Judo in Canada

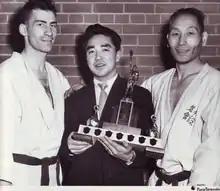
Bernard Gauthier, Masao Takahashi, and Shigetaka Sasaki at the first CJF National Championships in 1952

The Japanese-Canadian exclusion zone remained in effect until 1949 and judo did not return to the Pacific coast until two years later. Outside of the exclusion zone, the Vernon Judo Club was established with a police permit in 1944 by Yoshitaka Mori, who had been Hashizume's assistant in Mission (in a 1986 recollection, Shigetaka Sasaki wrote that in or around 1929 Mori went to Vernon as the head judo instructor for the Vernon Farmer's Association). This makes it the longest continuously operating judo club in Canada. Sasaki moved to Ashcroft in 1946 and opened a dojo there in 1948. The first dojo to reopen on the coast was the Vancouver Judo Club in 1951, in the old Ukrainian Hall at 600 East Cordova Street. The Steveston Judo Club reopened two years later in 1953, organized by Yonekazu "Frank" Sakai and Tomoaki "Tom" Doi with co-founders and instructors Seiichi Hamanishi, Takeo Kawasaki, Kunji Kuramoto, Yukio Mizuguchi, Kanezo Tokai, and Soichi Uyeyama, who were all local fishermen. After moving three times in three years, a major fundraising campaign led to the construction of a community centre in Steveston that opened in 1957, where the dojo remained until moving to the new Steveston Martial Arts Centre in 1971.